Book of Plays

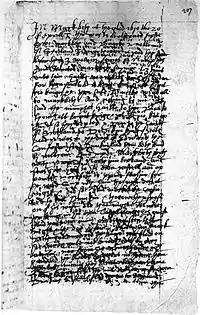
Simon Forman's description of a production of "Macbeth" at the Globe Theatre, 20 April 1610. Oxford, Bodleian Library, MS. Ashmole 208, f. 207r.

The Book of Plays (full title in original spelling The Bocke of Plaies and Notes therof p formans for Common Pollicie) is a section of a manuscript by the London astrologer Simon Forman that records his descriptions of four plays he attended in 1610-11 and the morals he drew from them. It is now in the Bodleian Library catalogued as MS Ashmole 208. The document is noteworthy for being the only preserved eyewitness accounts of Shakespeare’s plays on the professional stage during his lifetime: "Macbeth" at the Globe Theatre on 20 April 1610; "The Winter's Tale" at the Globe on 15 May 1611; and "Cymbeline," date and theatre not specified.